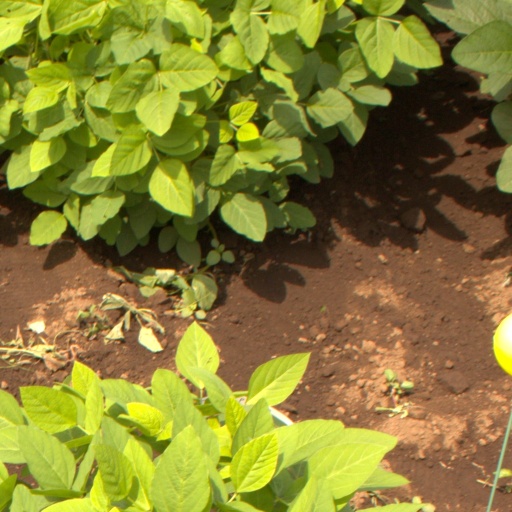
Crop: soybean